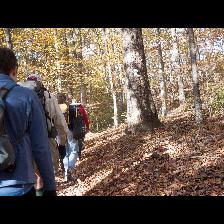
Label: Human